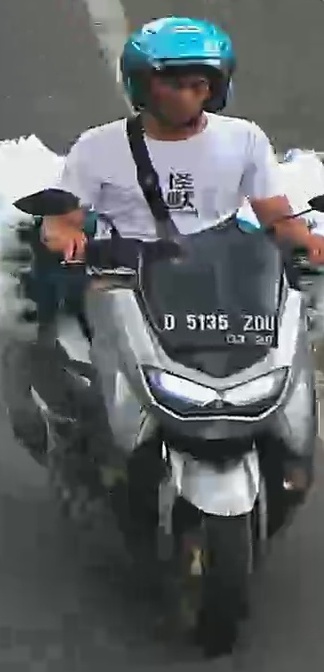
person-with-helmet: 1
person-without-helmet: 0